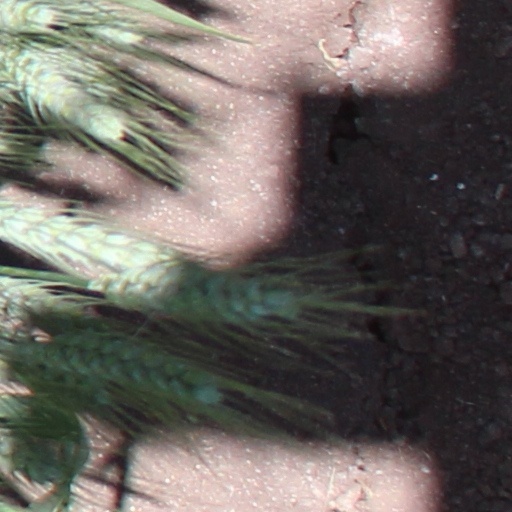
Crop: wheat